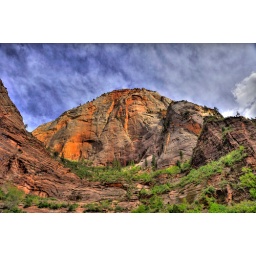
Pioneers constructed a sawmill atop it's Mesa. Harvested ponderosa pine was lowered to the canyon floor by massive cableworks.